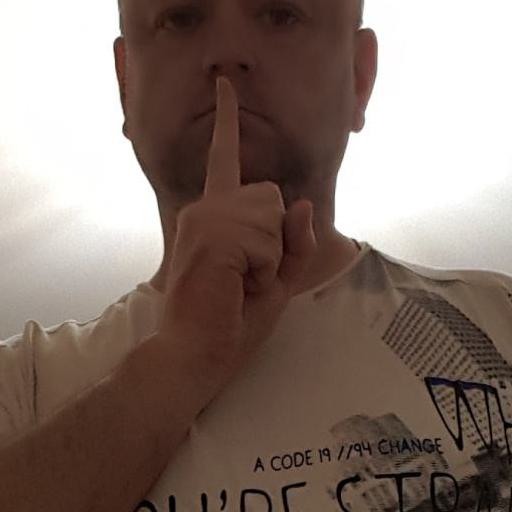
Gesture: mute